Irrigation in Australia

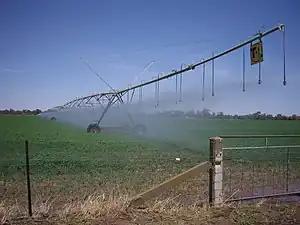
Centre pivot irrigation near Euberta in the Riverina region of New South Wales

Irrigation is a widespread practice required in many areas of Australia, the driest inhabited continent, to supplement low rainfall with water from other sources to assist in growing crops and pasture. Overuse or poor management of irrigation is held responsible by some for environmental problems such as soil salinity and loss of habitat for native flora and fauna.